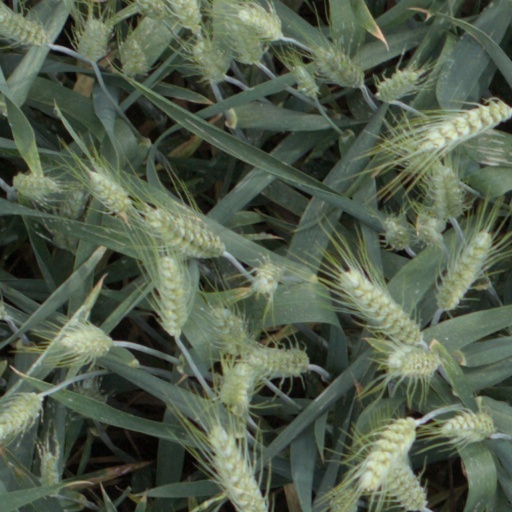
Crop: wheat